Kathy La Sauce

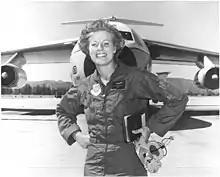
Kathy La Sauce standing before a C-141 Starlifter

Lieutenant colonel Kathy La Sauce (born 1949 or 1950) is a former United States Air Force (USAF) pilot. She was the first woman to pilot a C-141 Starlifter, and the first woman aircraft commander at Norton Air Force Base.